First presidential transition of Donald Trump

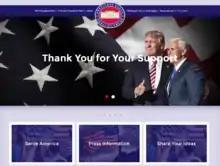
The Trump transition website launched on the evening of November 9, 2016

By the afternoon of November 9, a transition website – greatagain.gov – had been launched. The website provided information on transition procedures and information for the media. The website was later criticized for reposting content originally created by the Partnership for Public Service, however, Partnership CEO Max Stier declined to criticize the use and noted that the organization had been working with the major campaigns on transition planning, explaining that he hoped the group's materials would be "a resource that is used for the betterment of transitions". Content on the transition website was licensed under a Creative Commons Attribution 4.0 License.